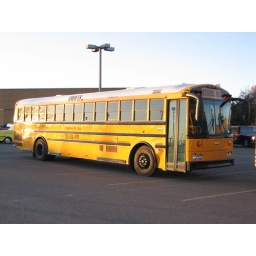
I spotted this bus at a 2009 basketball game at Sudan HS in Sudan, Texas.